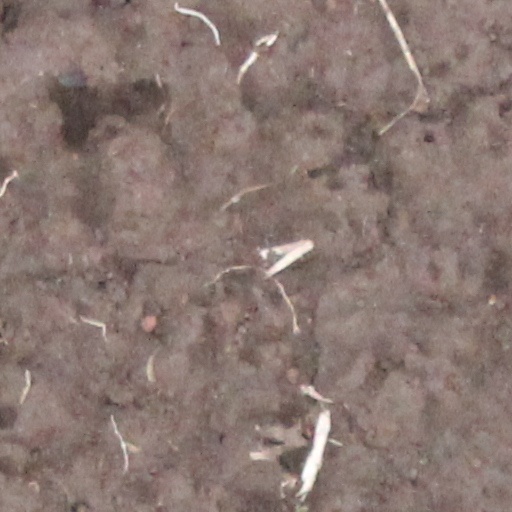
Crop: wheat